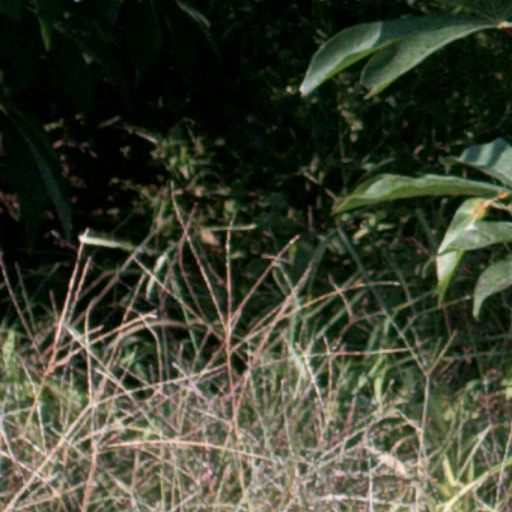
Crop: cassava